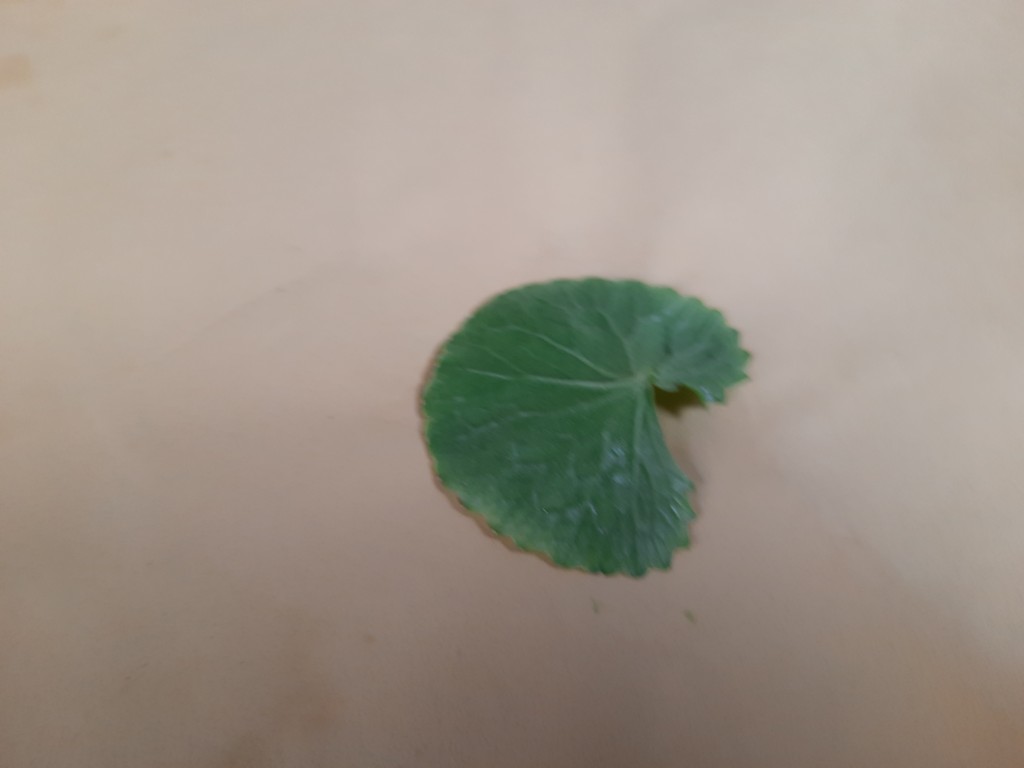
Label: Healthy